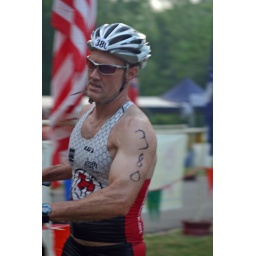
June 1st LR Sprint TRI with the swim in the ski lake and the bike and run on the NLR River trail